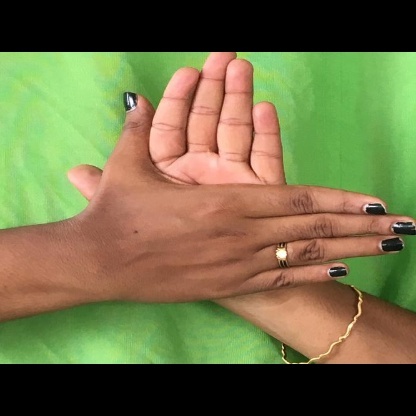
Mudra: Chakra